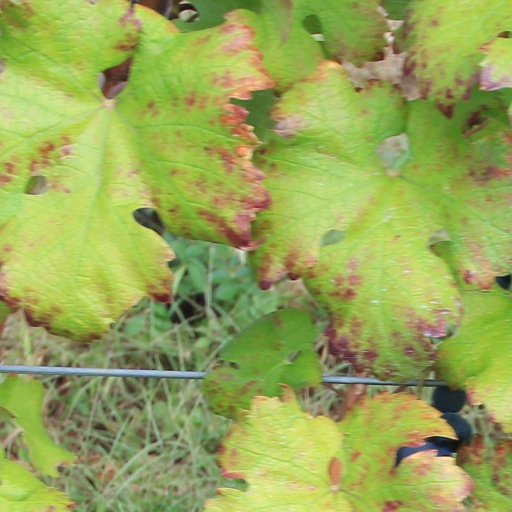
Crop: grape